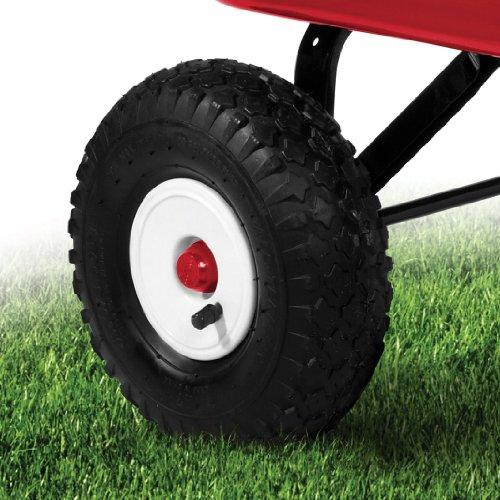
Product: Radio Flyer Big Red Classic ATW
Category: Toys & Games | Tricycles, Scooters & Wagons | Pull-Along Wagons
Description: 50% deeper sides than the Classic Red Wagon.
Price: $139.00
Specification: ProductDimensions:36x17x37inches|ItemWeight:25pounds|ShippingWeight:27.9pounds(Viewshippingratesandpolicies)|DomesticShipping:ItemcanbeshippedwithinU.S.|InternationalShipping:ThisitemcanbeshippedtoselectcountriesoutsideoftheU.S.LearnMore|ShippingAdvisory:Thisitemmustbeshippedseparatelyfromotheritemsinyourorder.Additionalshippingchargeswillnotapply.|ASIN:B00004YT13|Itemmodelnumber:1800Z|Manufacturerrecommendedage:18months-10years